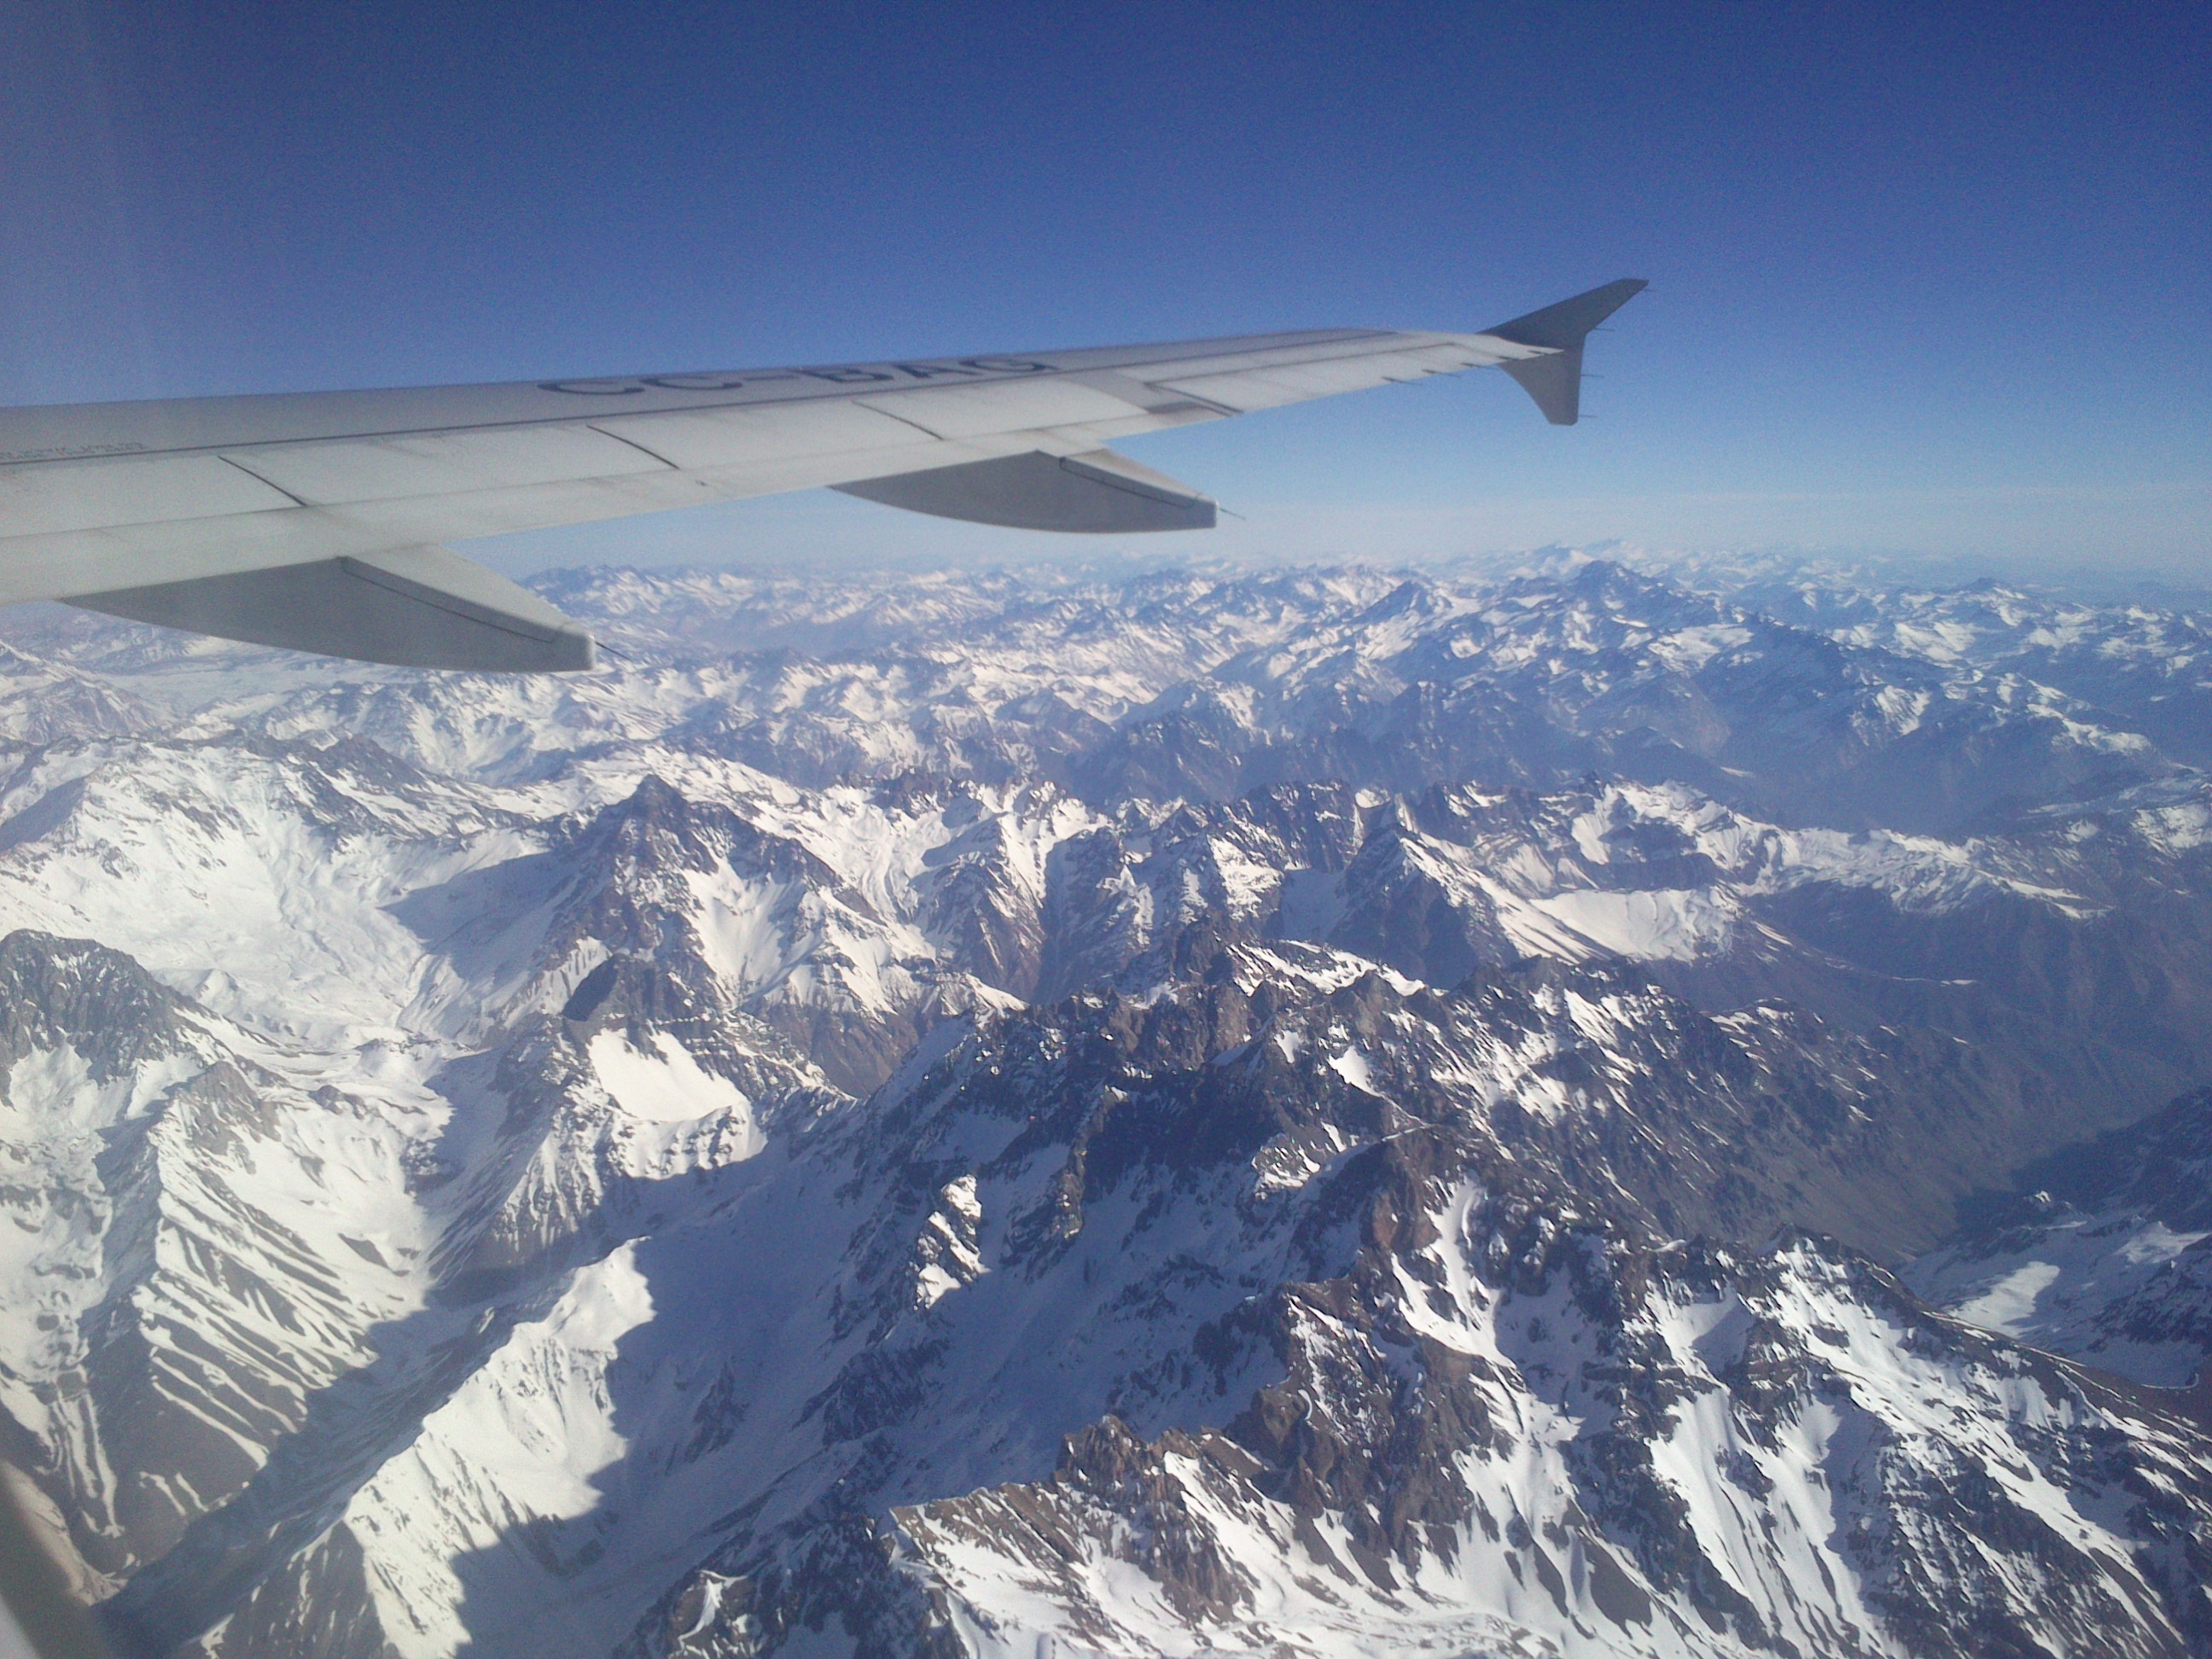
mountain, snow, wing, mountain range, plane, aircraft, vehicle, flight, alps, cordillera, andes, zenith, aerial photography, atmosphere of earth, mountainous landforms, geological phenomenon